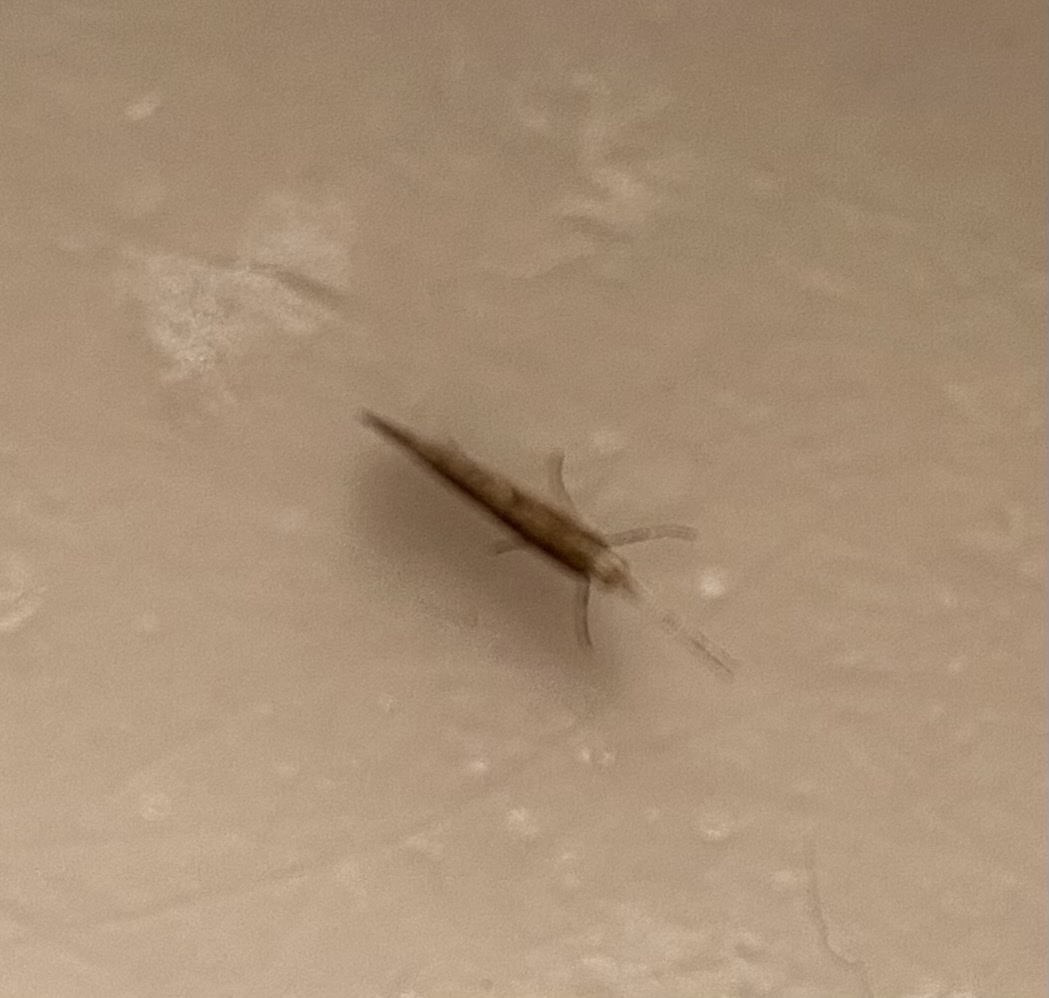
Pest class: diamondback_moth